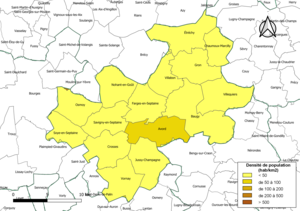
Carte des densités de population (millésimée 2016) des communes de la communauté de communes la Communauté de communes La Septaine, département du Cher, France. Composition au 1er janvier 2019.
La Communauté de communes de La Septaine est une communauté de communes française, située dans le département du Cher.